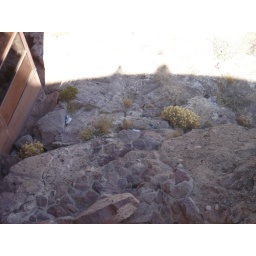
There are helmets like embedded in the rocks down there. And many hats that people have dropped.